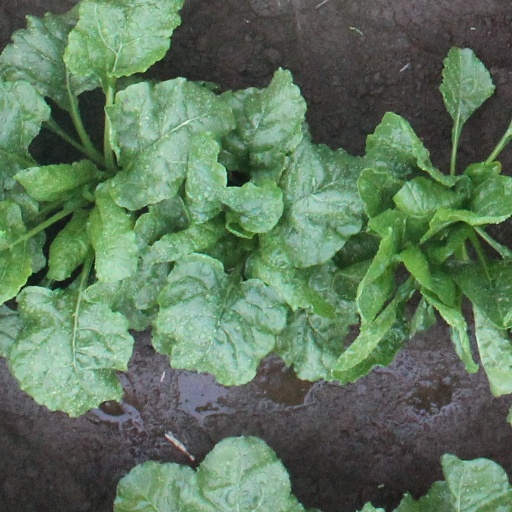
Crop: sugar beet